Asian American movement

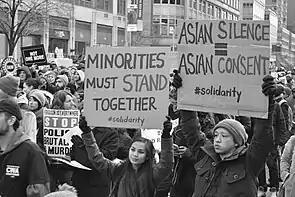
Asian American protestors by Marcela McGreal

Another accomplishment of the Asian American Movement was the emergence of cultural institutions that sought to celebrate and authentically represent Asian culture. Community-based arts organizations such as Basement Workshop in New York City and Kearny Street Workshop in San Francisco fostered the artistic expression of Asian Americans and cultivated works of art that depicted Asian American themes. Theater companies were also founded by Asian Americans throughout the United States, including East West Players in Los Angeles, Asian American Theater Workshop in San Francisco, Northwest Asian American Theatre in Seattle, and Pan Asian Repertory Theatre in New York. These theater companies highlighted the works of Asian American writers, directors, actors, and crew members. In addition to community-based arts organizations and theater companies, Asian Americans also founded their own production companies, such as Visual Communications in Los Angeles, to tell authentic Asian American stories.